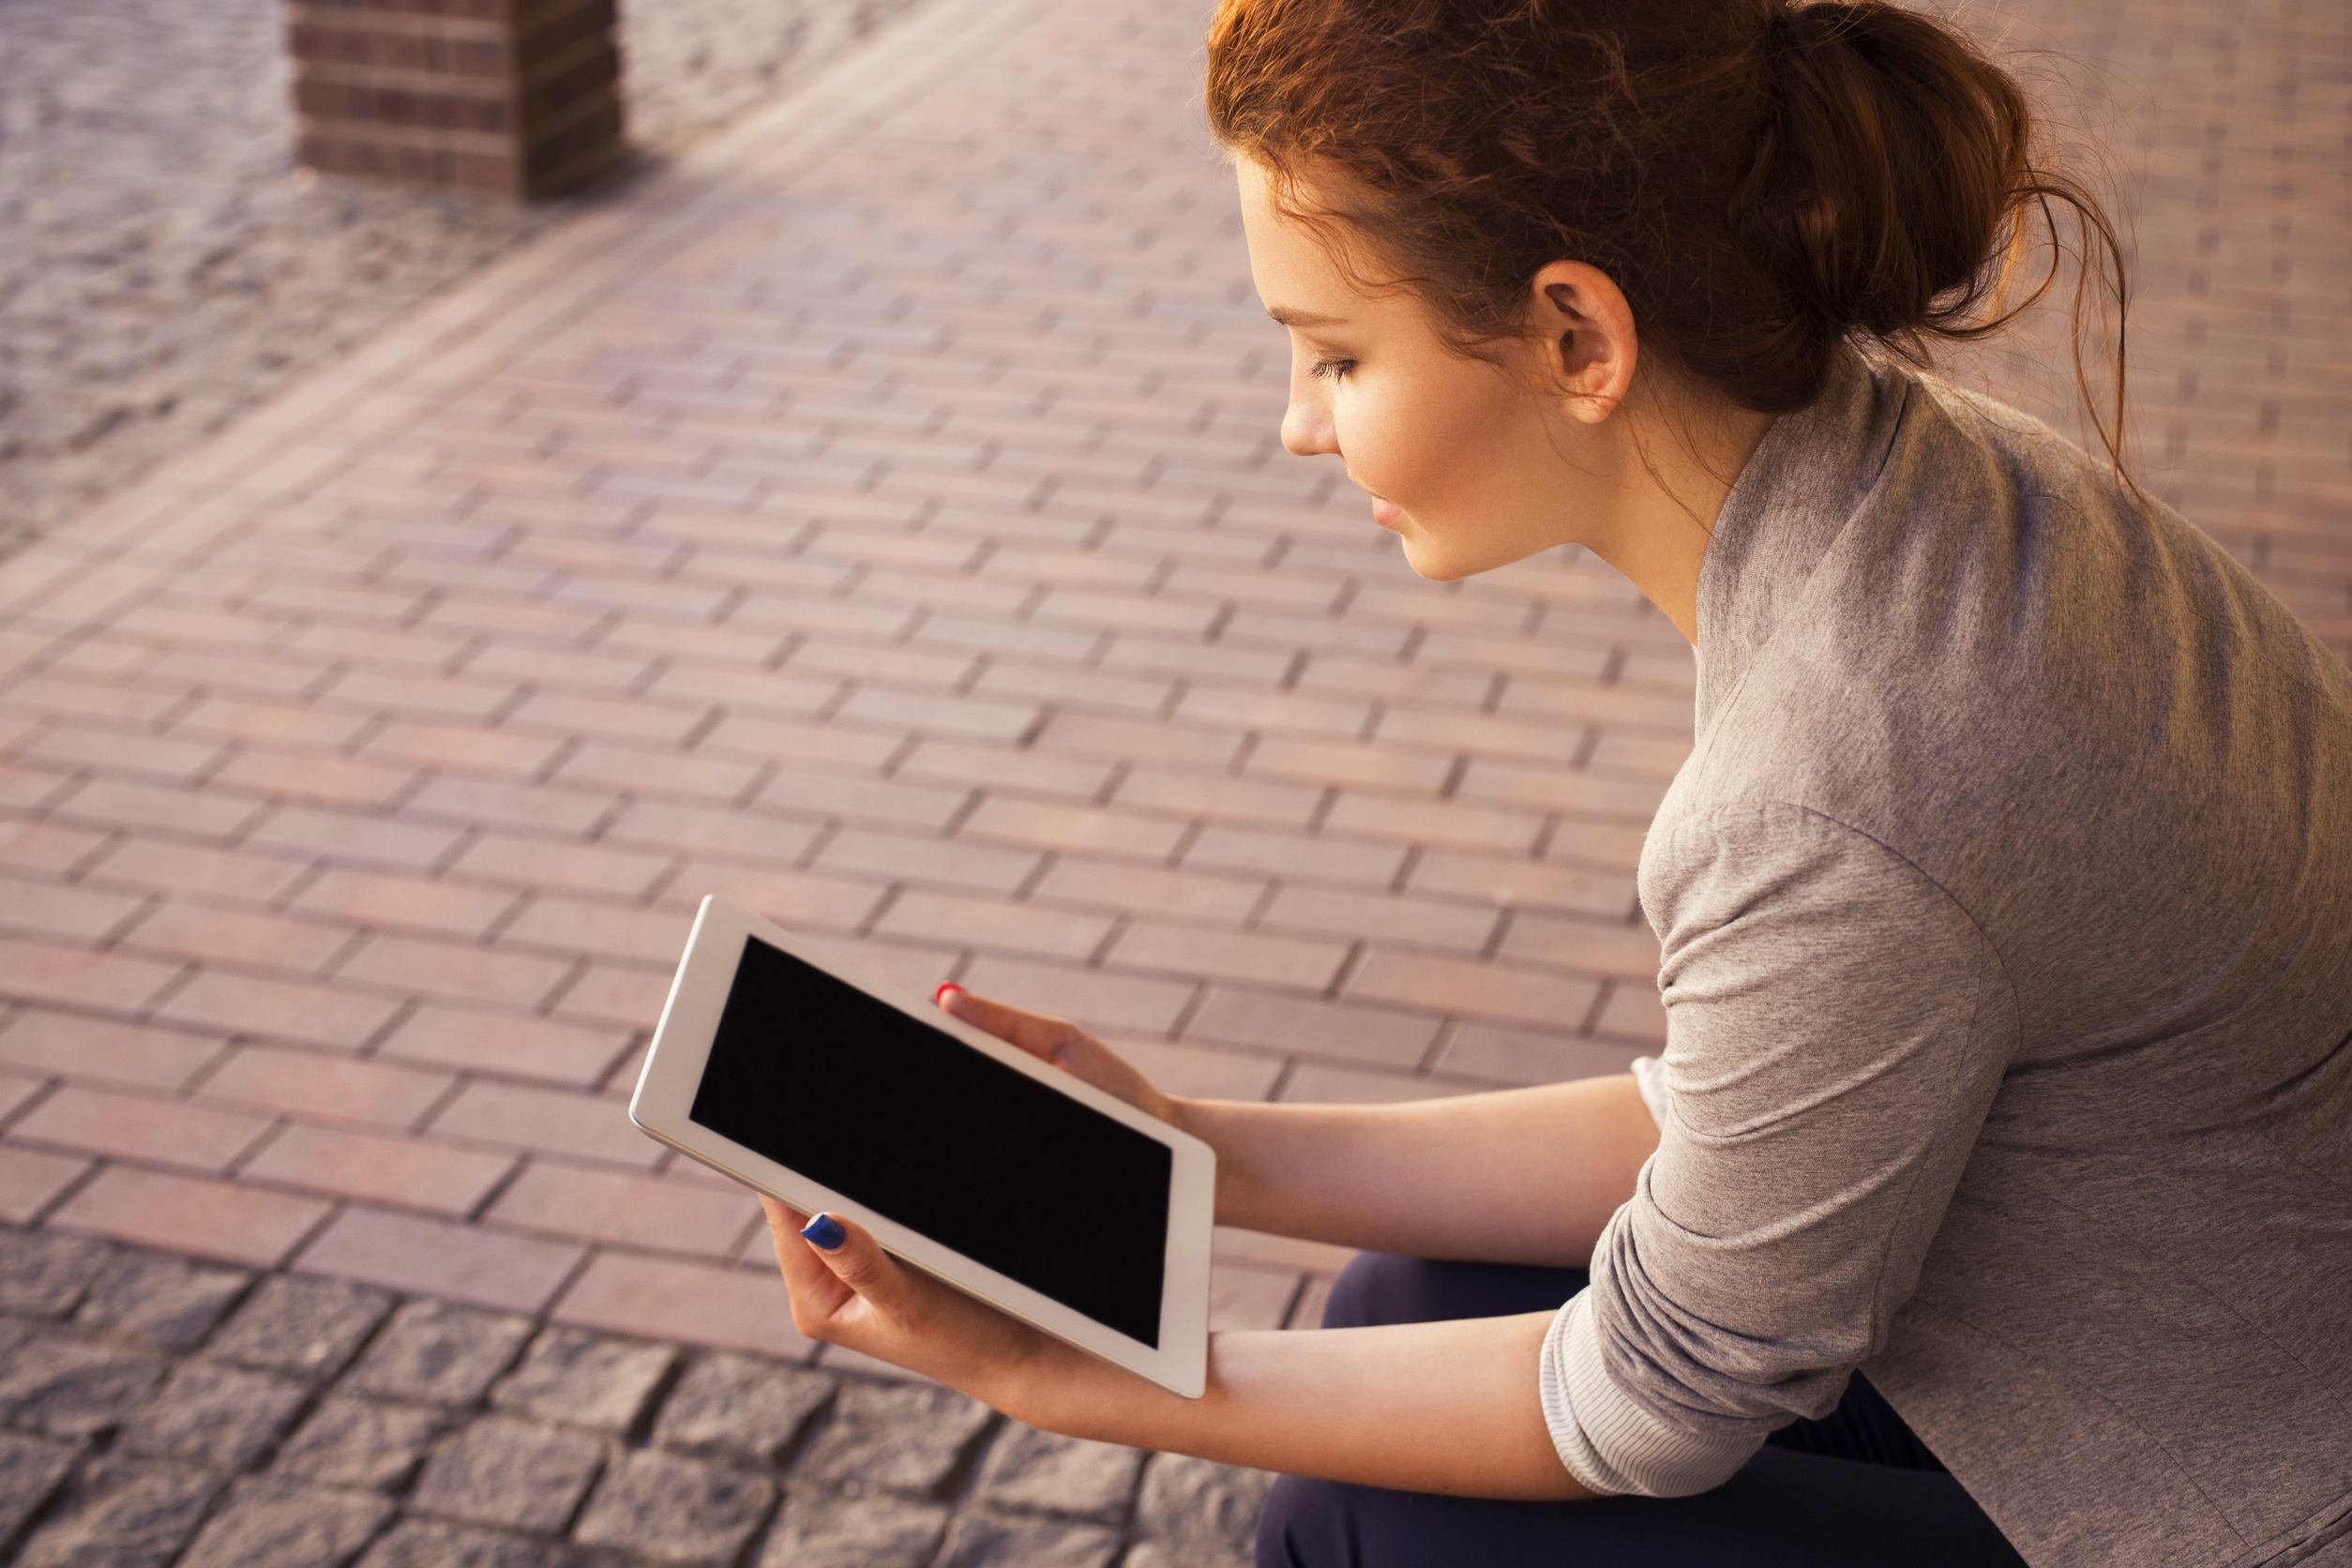
computer, writing, person, woman, technology, reading, internet, tablet, sitting, communication, professional, business, holding, modern, electronic, device, conversation, display, digital, touchscreen, information, wireless, mobility, portable, touchpad, sense, human positions